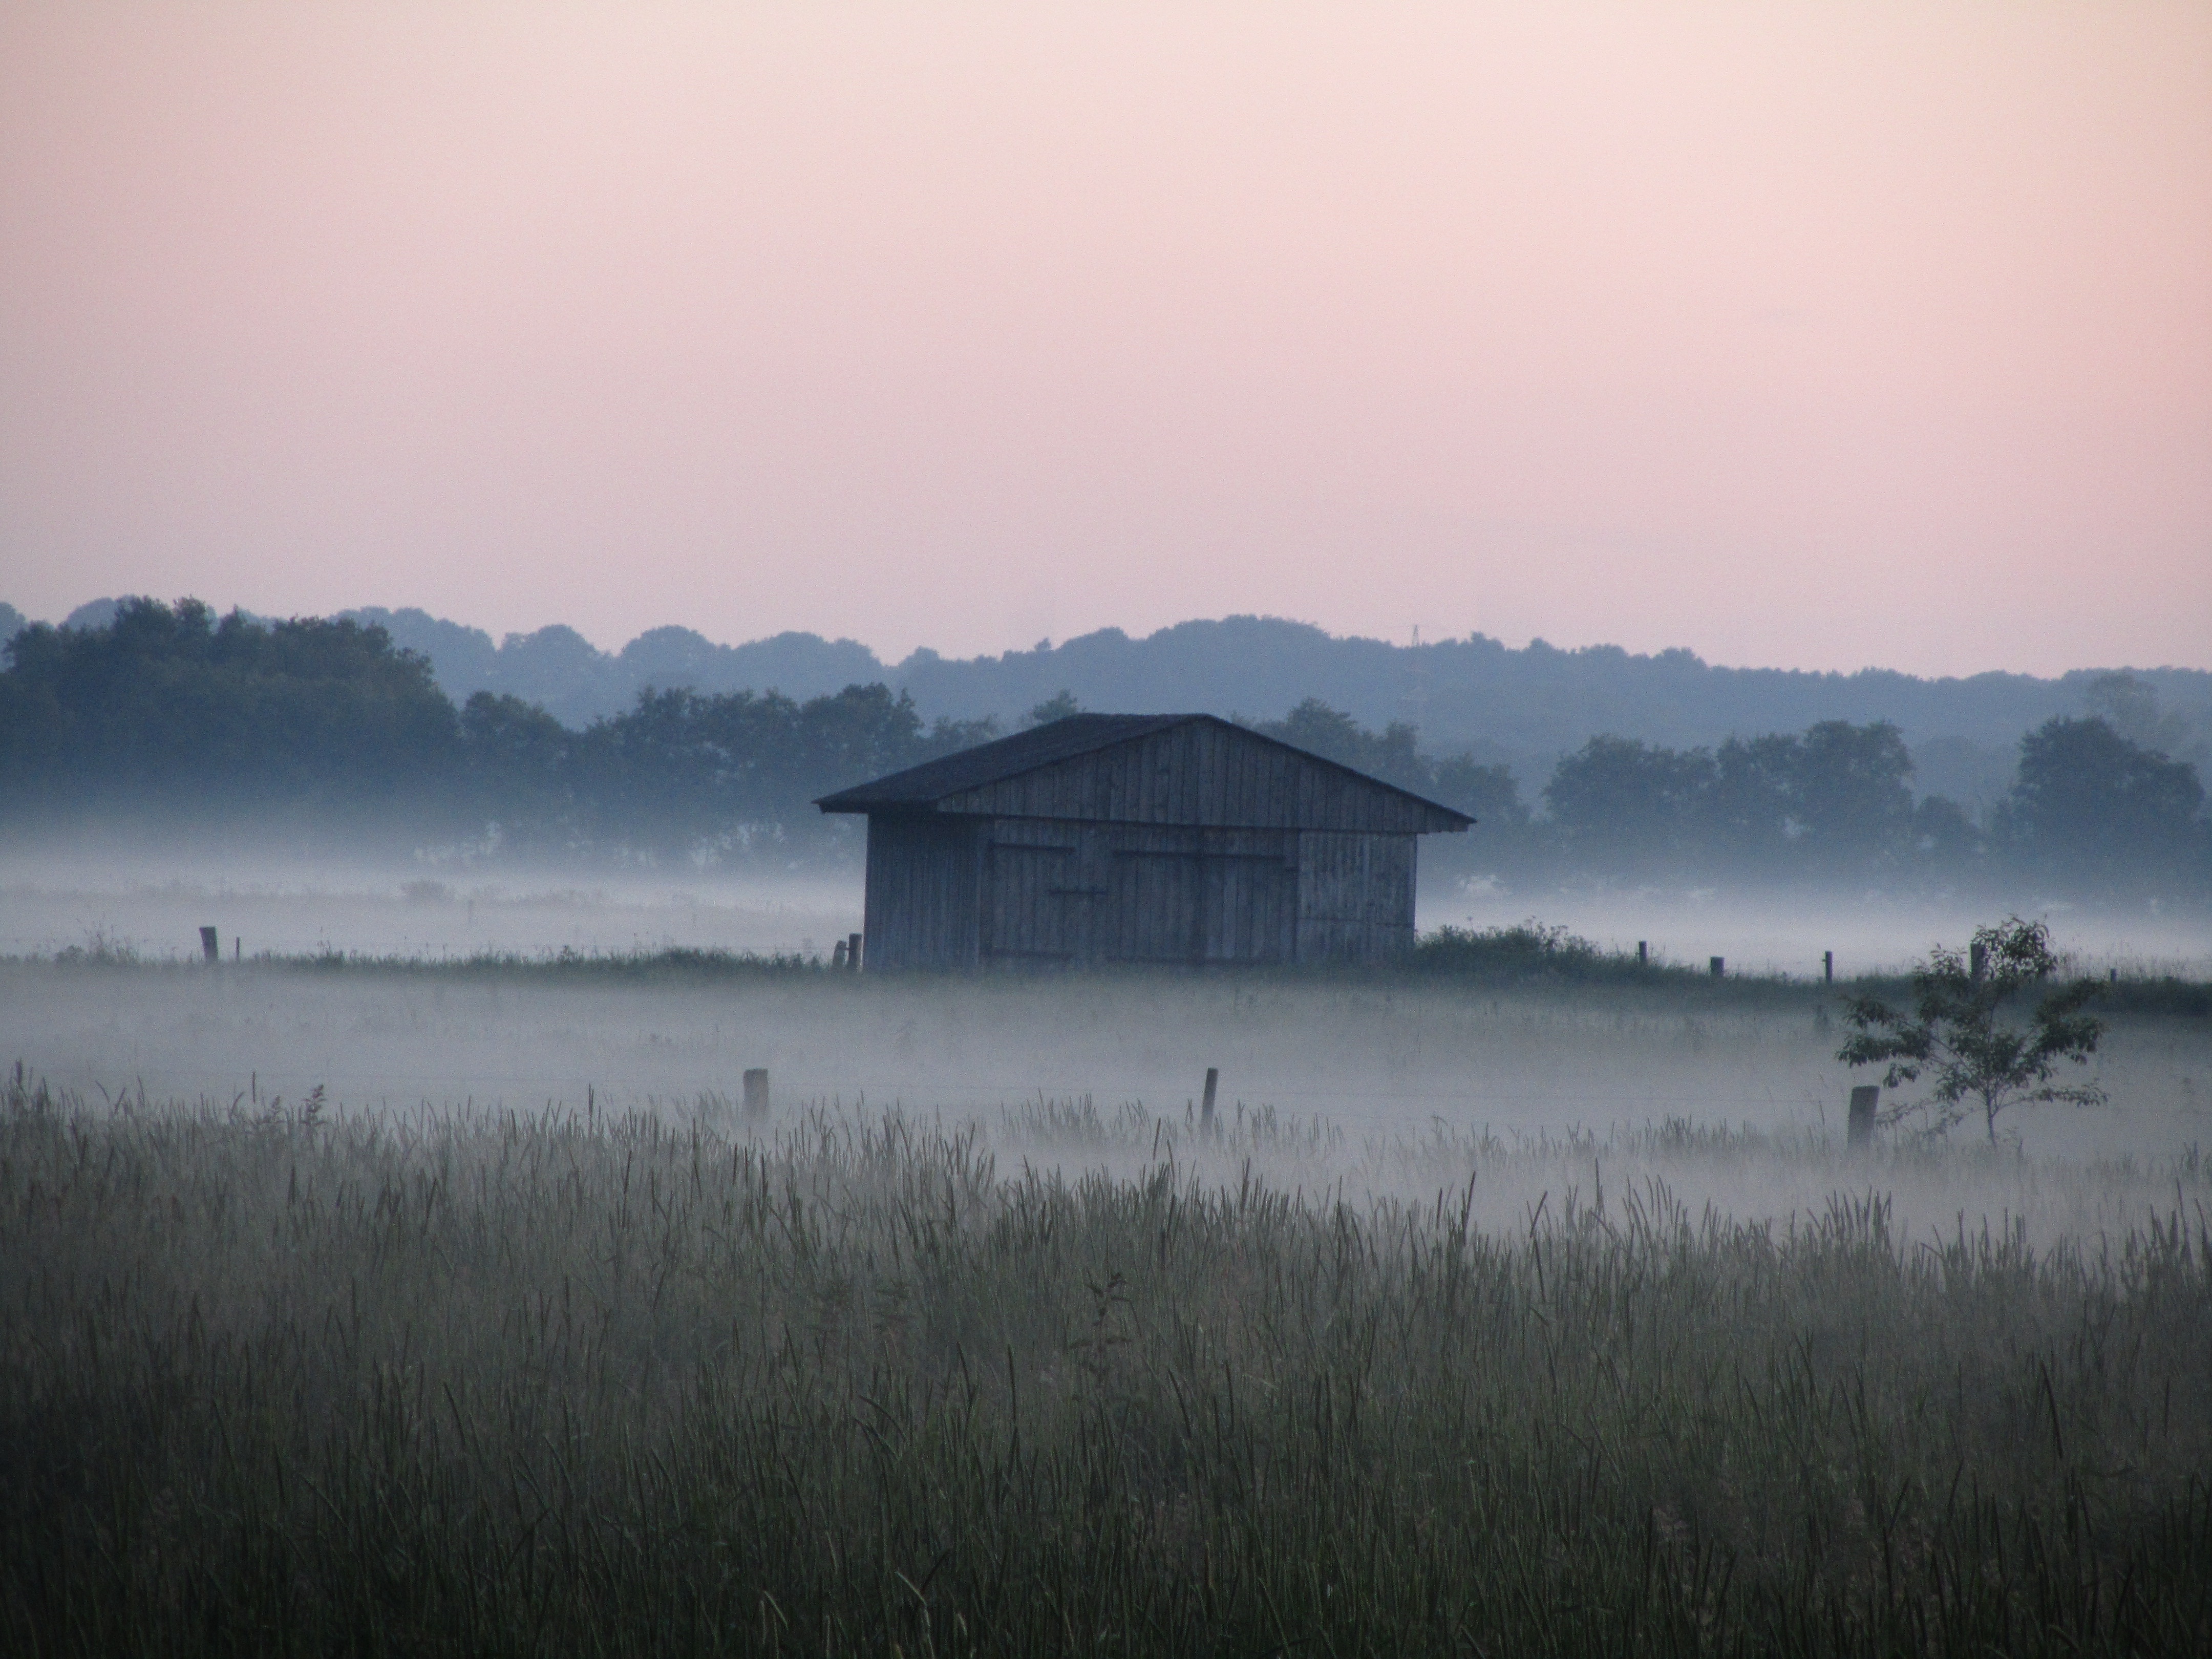
landscape, nature, horizon, marsh, mountain, winter, cloud, sky, fog, sunrise, sunset, mist, trail, farm, prairie, morning, hill, dawn, hut, dusk, evening, reflection, hike, pasture, weather, haze, plain, pastel, wetland, log cabin, rural area, field barn, natural environment, atmospheric phenomenon